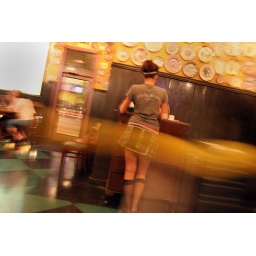
The boy and girl wait staff all where their bar towels in this place.